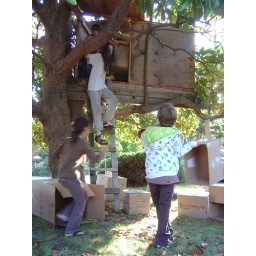
Arthur is about to be hit by a flying box as he descends from the treehouse